The Woman in the Window (1944 film)

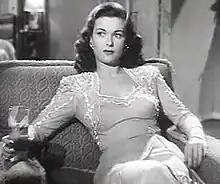
Joan Bennett as Alice Reed

When the film was released, the staff at "Variety" magazine lauded the film and wrote, "Nunnally Johnson whips up a strong and decidedly suspenseful murder melodrama in "Woman in the Window." The producer, who also prepared the screenplay (from the novel "Once off Guard" by J.H. Wallis), continually punches across the suspense for constant and maximum audience reaction. Added are especially fine timing in the direction by Fritz Lang and outstanding performances by Edward G. Robinson, Joan Bennett, Raymond Massey and Dan Duryea."